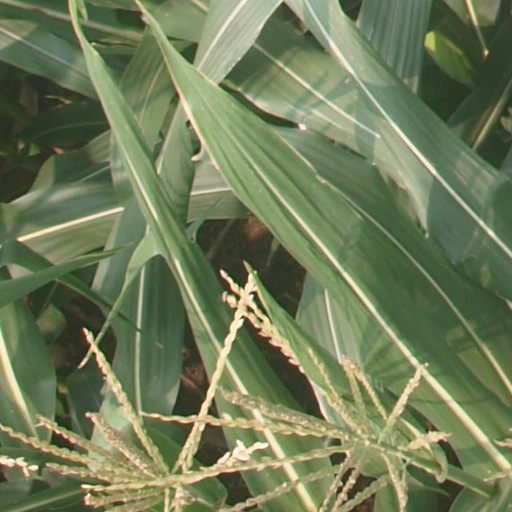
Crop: maize; corn